Ross Valory

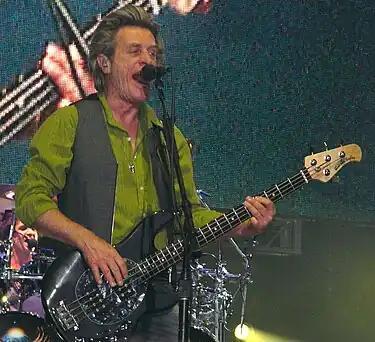
Valory performing in 2008

Ross Lamont Valory (born February 2, 1949) is an American musician who is best known as the original bass player for the rock band Journey from 1973 to 1985 and again from 1995 to 2020. Valory was inducted into the Rock and Roll Hall of Fame as a member of Journey in 2017.